New Jersey Route 38

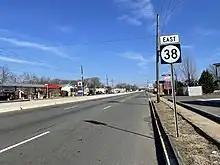
Route 38 eastbound past CR 626 in Cherry Hill

Route 38 begins at the Airport Circle intersection of US 30, US 130, and Kaighns Avenue (CR 607) in Pennsauken, Camden County, heading east on Kaighns Avenue. It comes to a partial cloverleaf interchange with the western terminus of Route 70 that also connects to CR 601 (Marlton Pike) and CR 659 (Browning Road), which replaced the Browning Road Traffic Circle. A six–lane divided highway separated by a jersey barrier, it proceeds eastward, crossing into Cherry Hill, where it heads through commercial development. Route 38 features cloverleaf interchanges with Cuthbert Boulevard (CR 636) and Haddonfield Road (CR 644), passing under NJ Transit's Atlantic City Line between the two interchanges. Past the interchange with Haddonfield Road (CR 644), Route 38 heads past the Cherry Hill Mall, located on the north side of the road. It proceeds through the Church Road Circle, where it crosses the intersection of Church Road (CR 616) and Coles Avenue/Cooper Landing Road (CR 627).